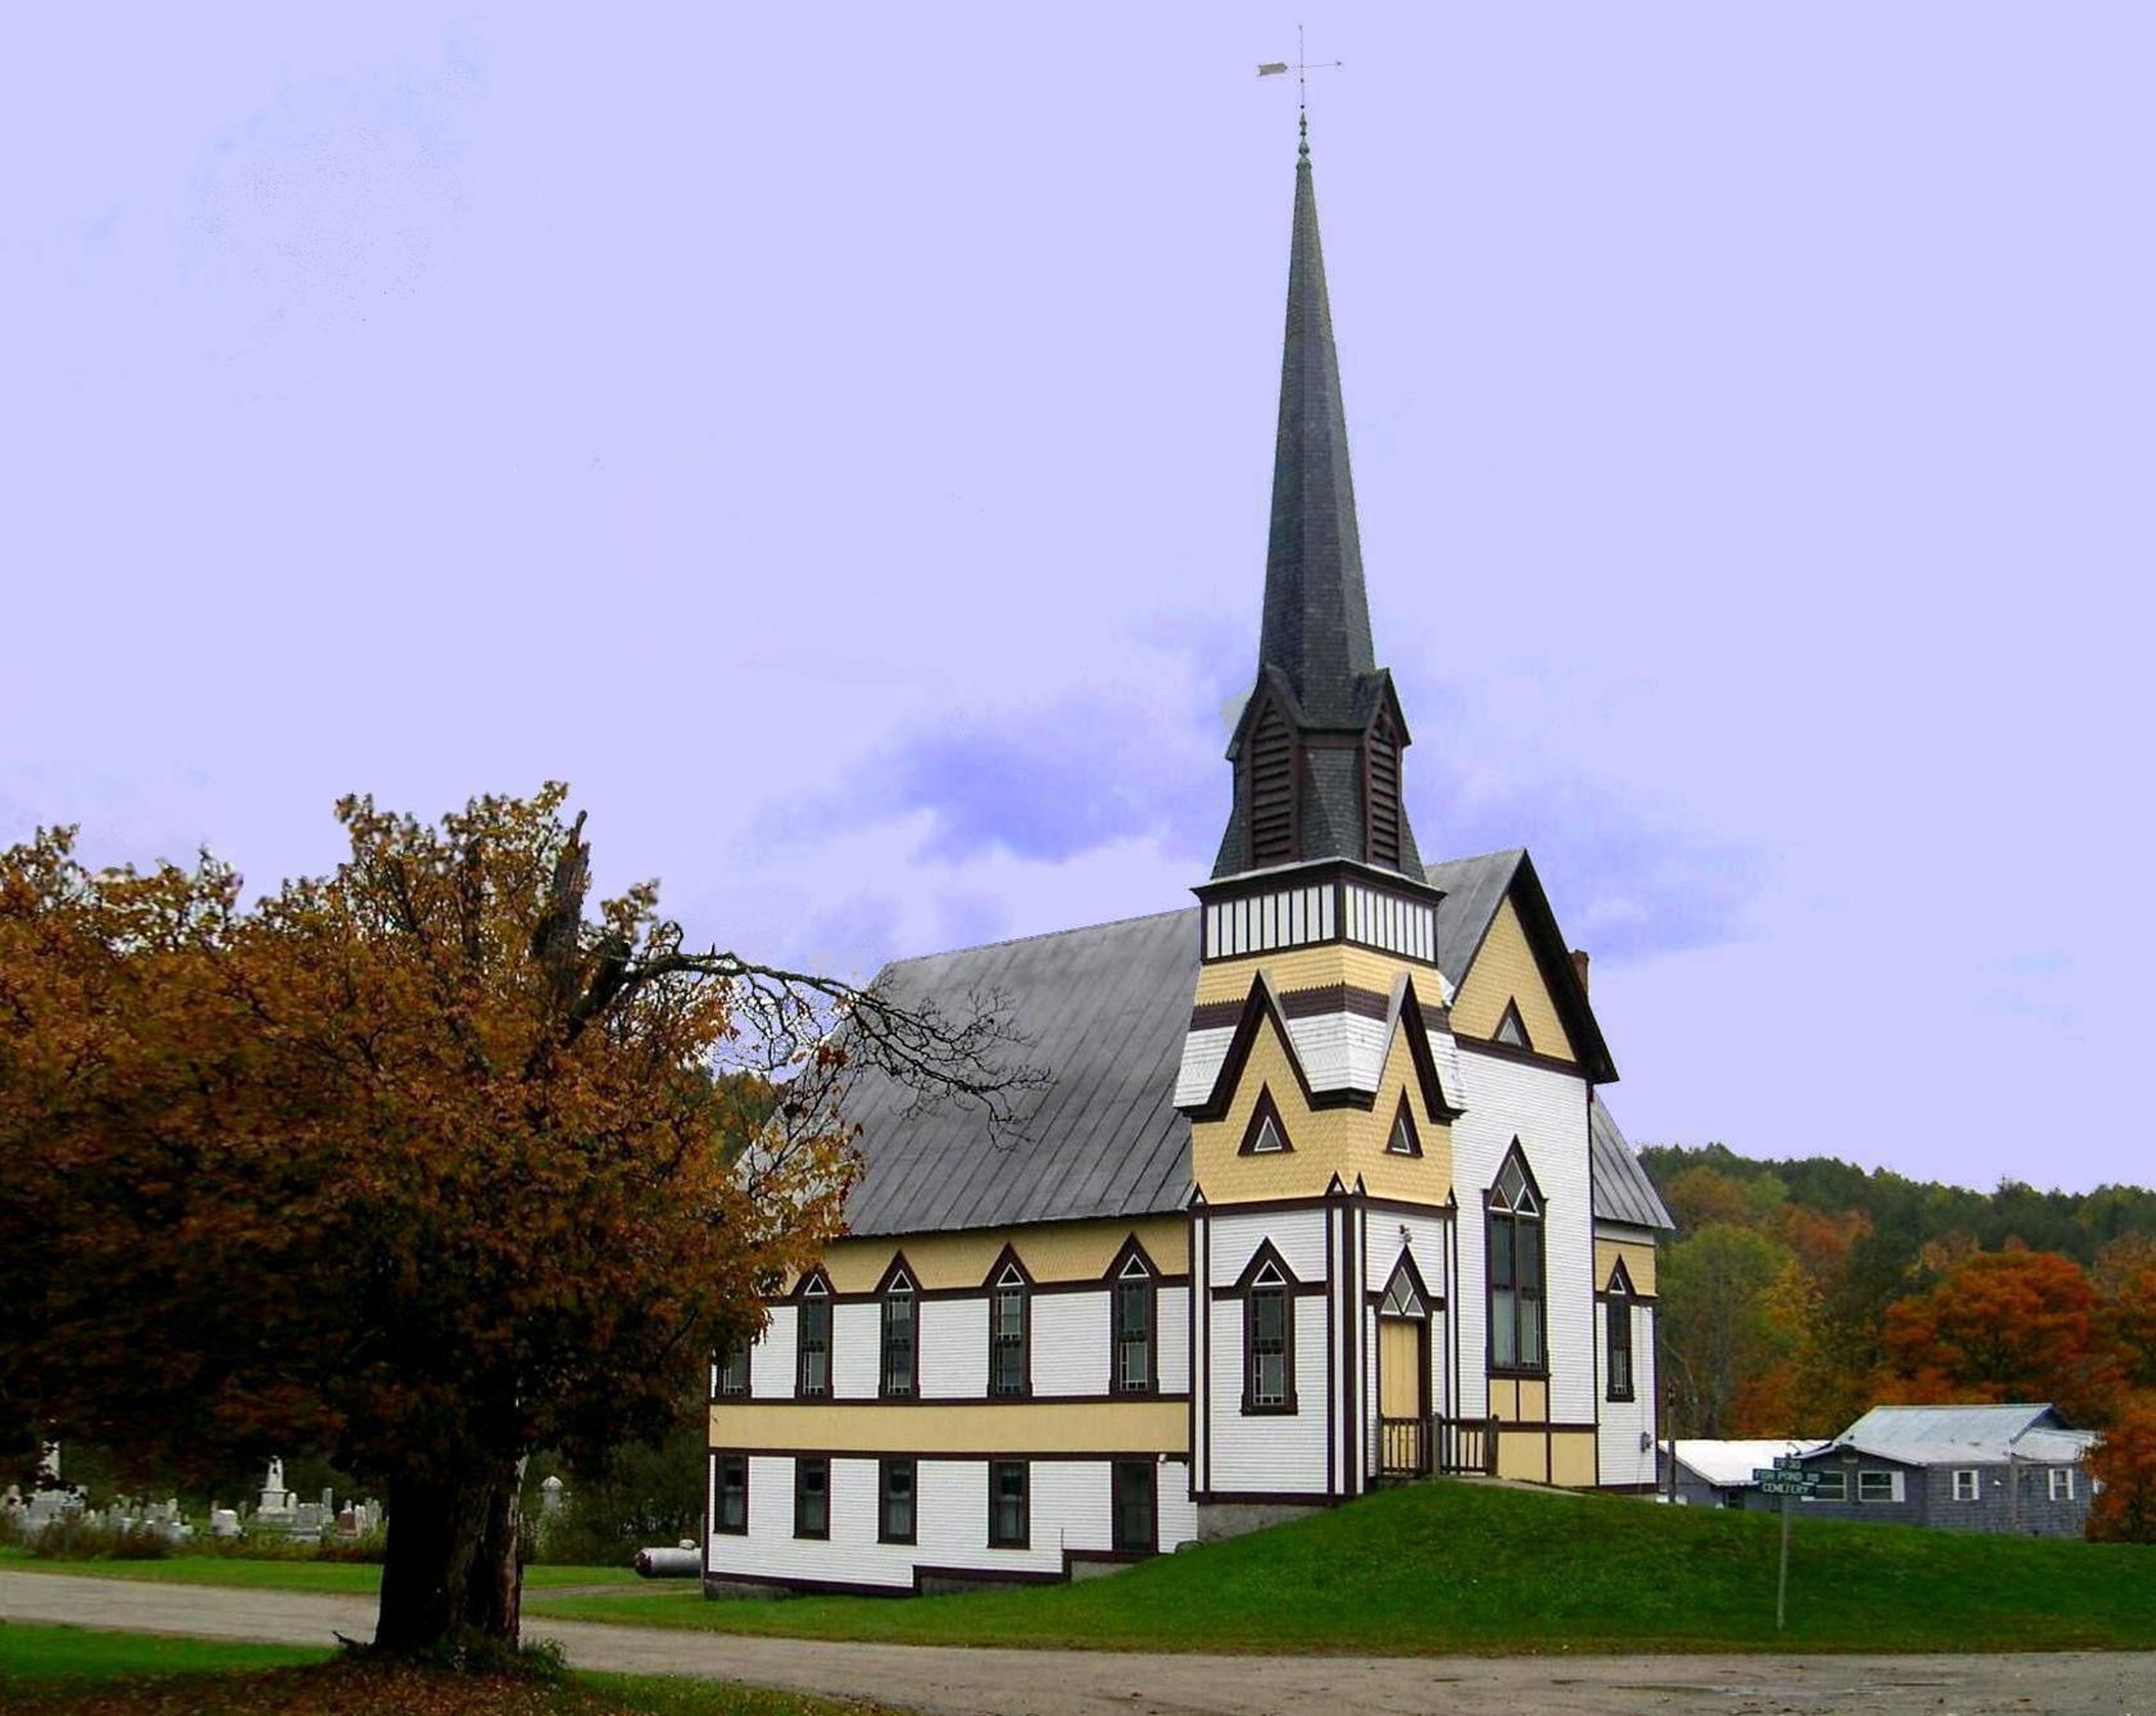
landscape, architecture, white, fall, building, chateau, country, village, rural, tower, autumn, religion, landmark, church, chapel, historic, christian, place of worship, spiritual, religious, spire, steeple, monastery, christianity, worship, estate, vermont, architectural, east corinth